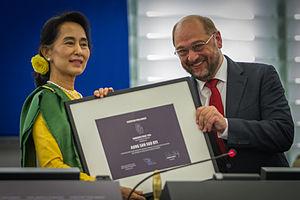
Remise du prix Sakharov à Aung San Suu Kyi par Martin Schulz au Parlement européen à Strasbourg le 22 octobre 2013.
Martin Schulz, né le 20 décembre 1955 à Eschweiler, est un homme politique allemand.